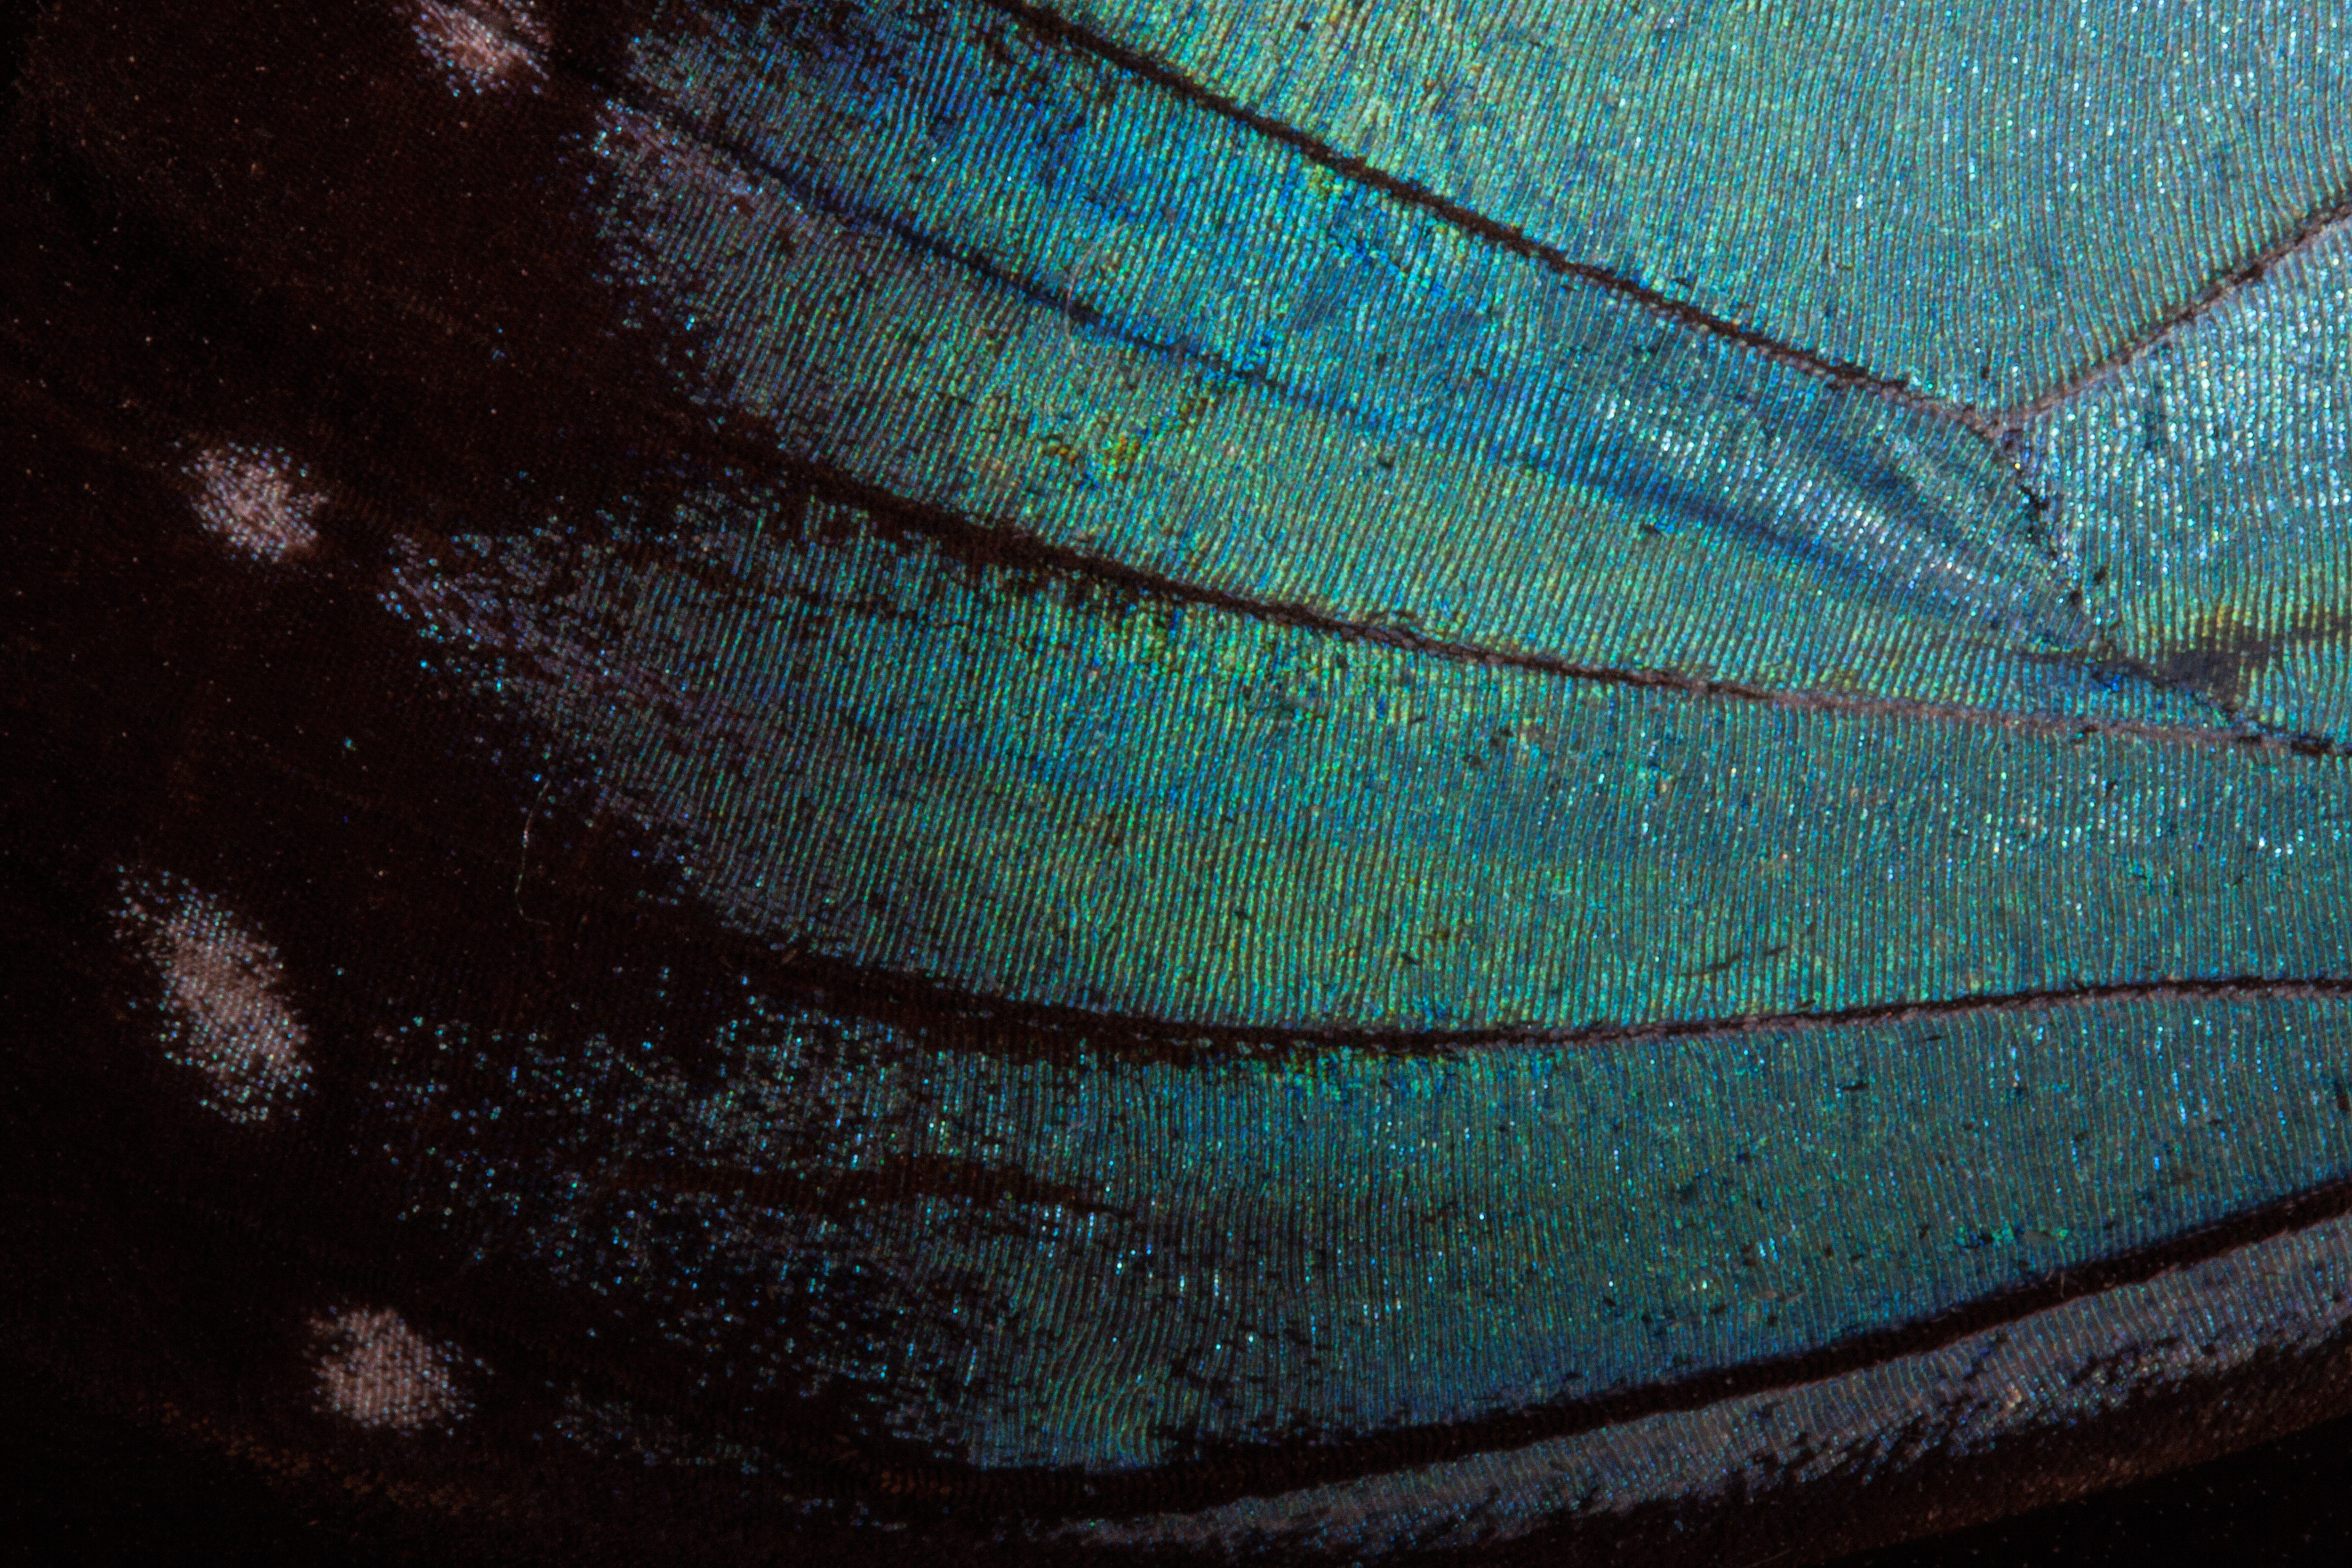
wing, structure, white, texture, leaf, green, color, insect, macro, brown, blue, butterfly, scale, material, close up, background, turquoise, eye, south america, exotic, amazon, iridescent, macro photography, fund, wing scales, fashion accessory